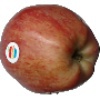
Label: Apple Red 1